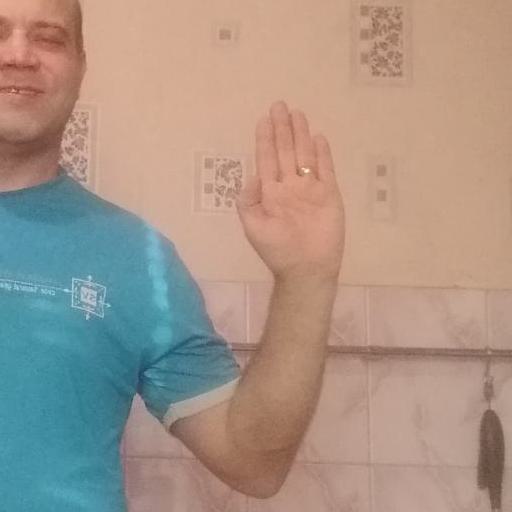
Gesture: stop